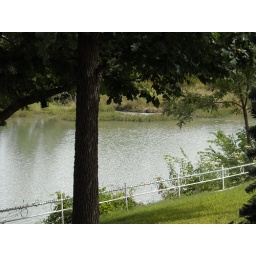
Yard in front of the main house looking at the river